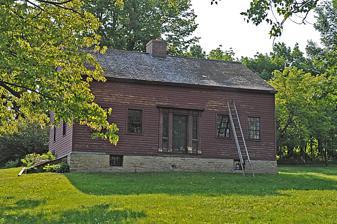
Building: Leech–Parker Farmhouse
Country: United States of America
Year built: 1800
Historic house in New York, United States United States historic place Leech–Parker Farmhouse U.S. National Register of Historic Places Show map of New York Show map of the United States Location 1537 York St., Lima, New York Coordinates 42°55′9″N 77°35′30″W / 42.91917°N 77.59167°W / 42.91917; -77.59167 Area 2.5 acres (1.0 ha) Built 1800 Architect Leech, Ebenezer Architectural style Federal MPS Lima MRA NRHP reference No. 89001116 Added to NRHP August 31, 1989 Leech–Parker Farmhouse is a historic home located at Lima in Livingston County, New York . It was built about 1800 and is a 1 + 1 ⁄ 2 -story, five-bay settlement period dwelling designed in a New England building tradition. The L-shaped structure is built on a rubblestone foundation and consists of the original structure with a 1-story gable-roofed addition. Also on the property are a privy and well dating from the 19th century. It was listed on the National Register of Historic Places in 1989. References